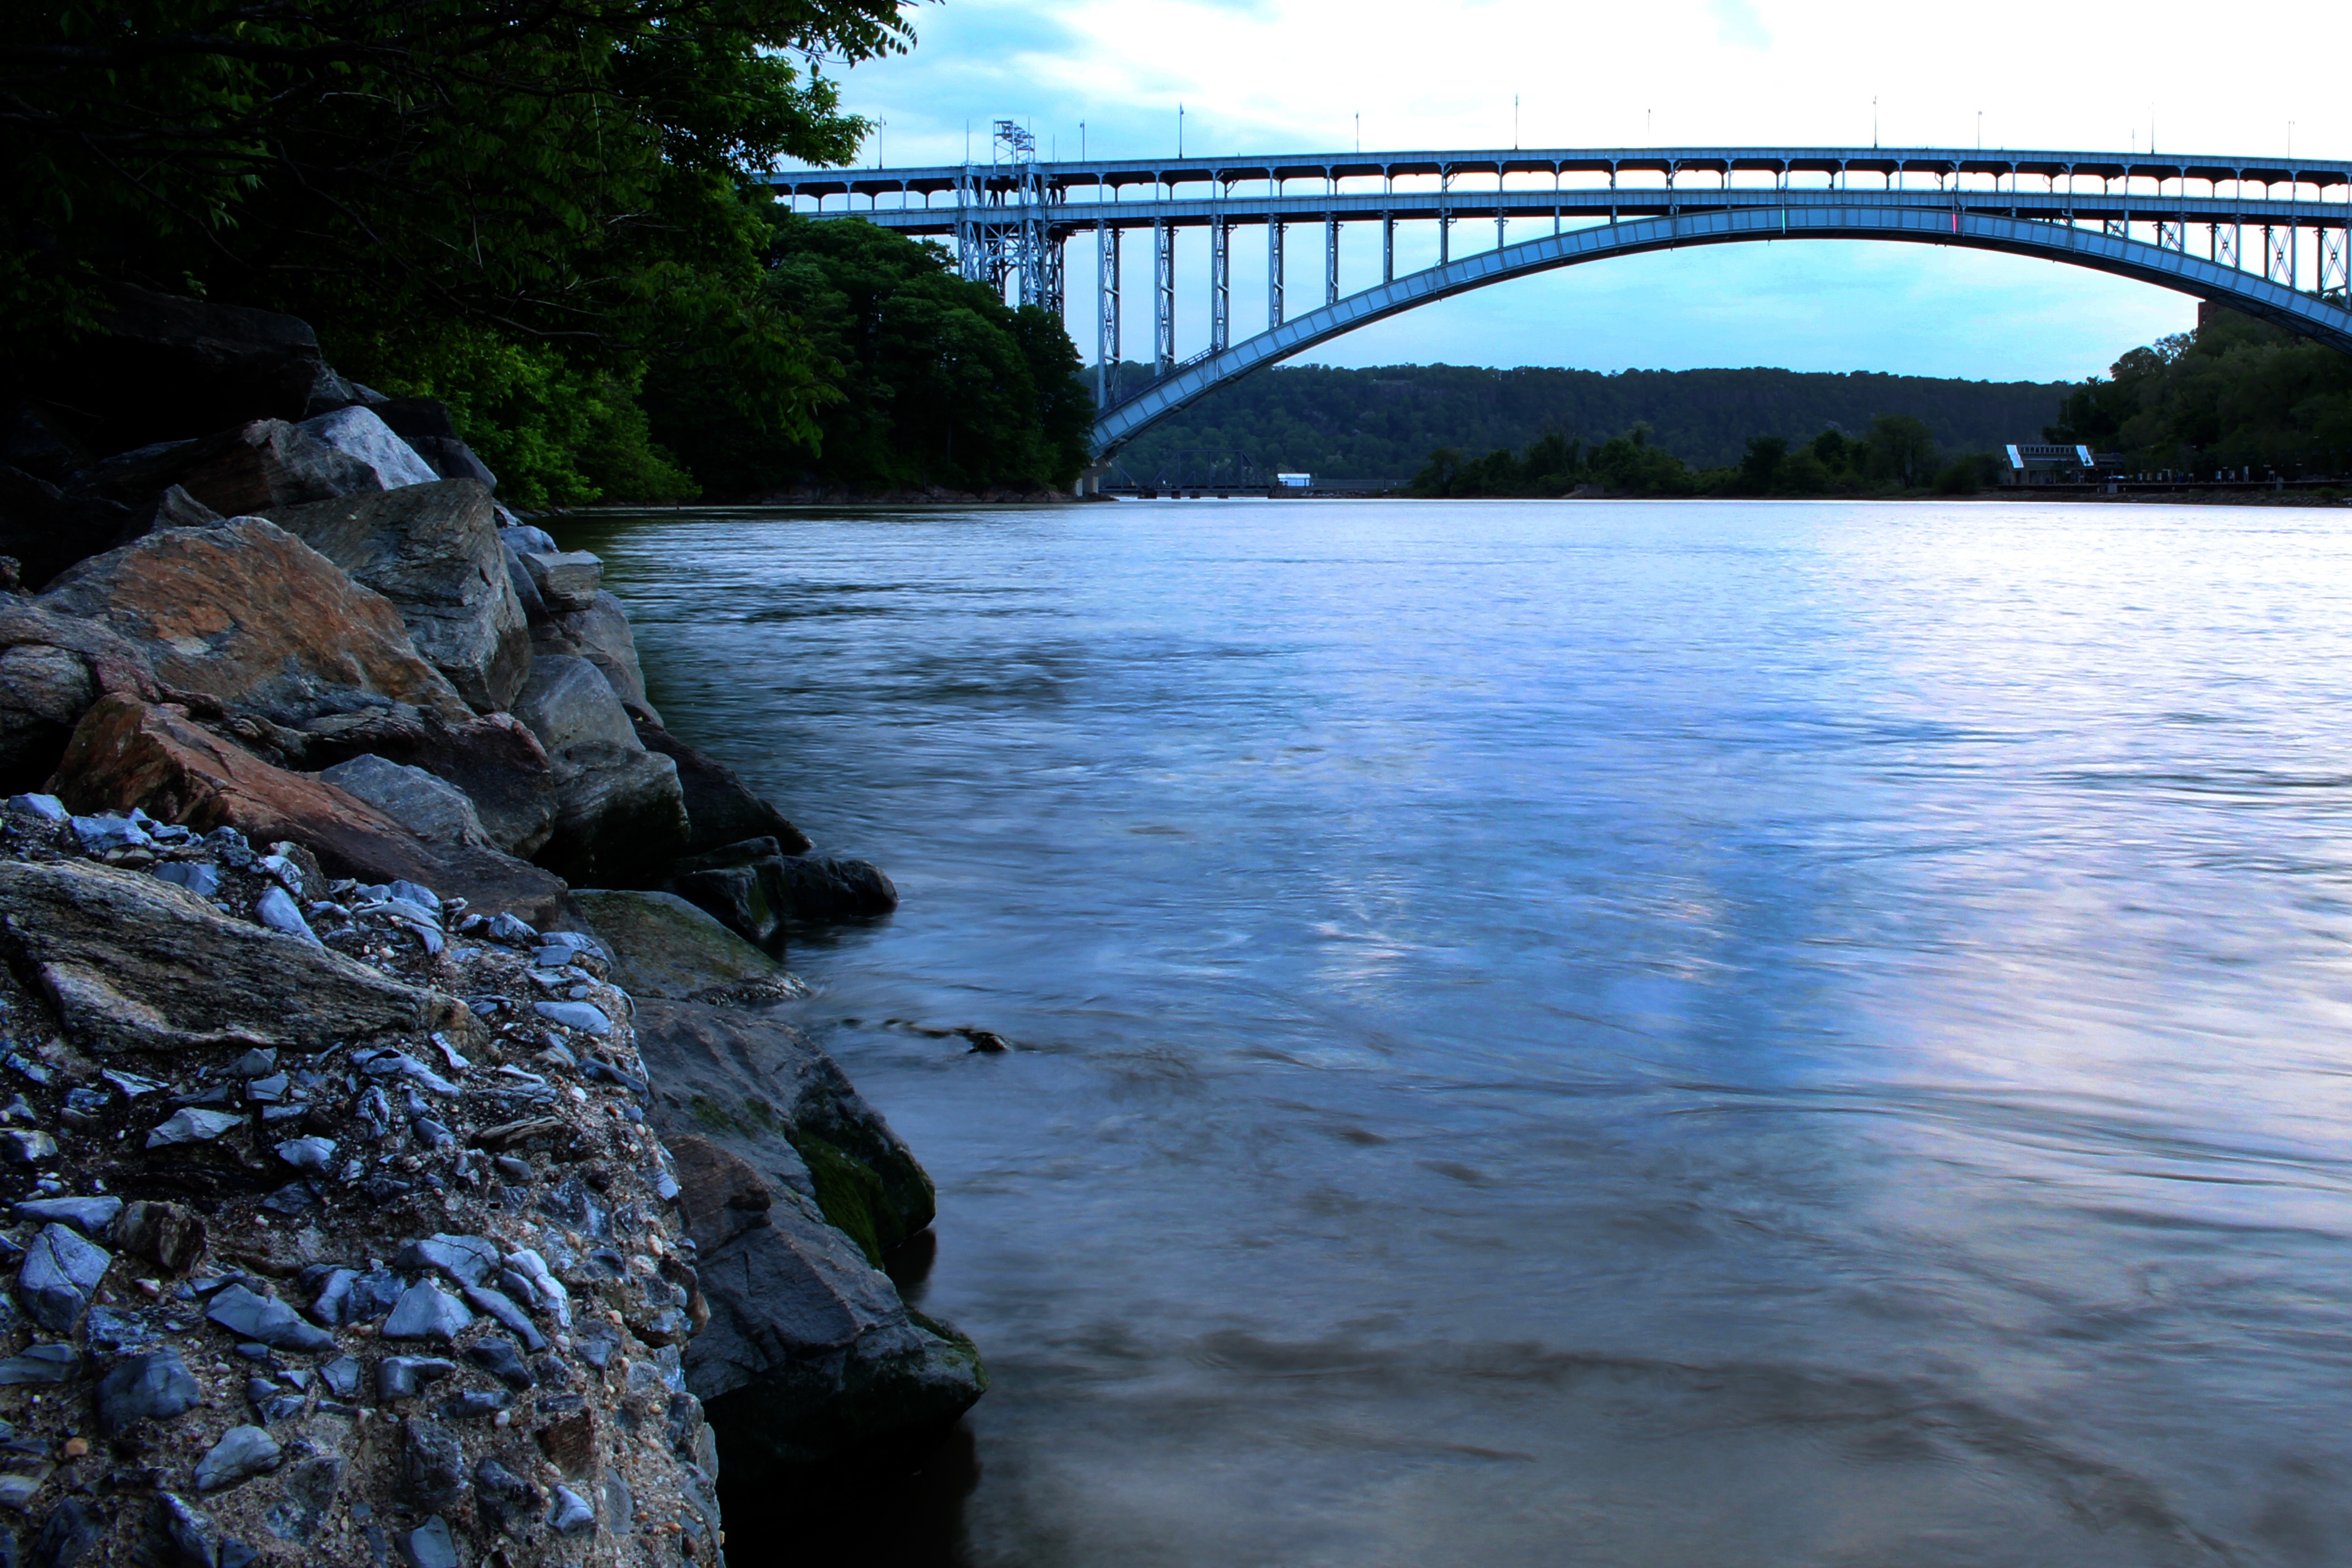
sea, coast, water, rock, bridge, river, manhattan, dusk, reflection, rapid, waterway, body of water, hudson river, inwood, henry hudson bridge, harlem river